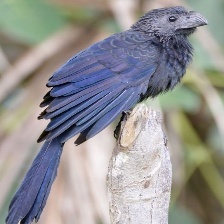
Species: GROVED BILLED ANI
Scientific name: CROTOPHAGA SULCIROSTRIS